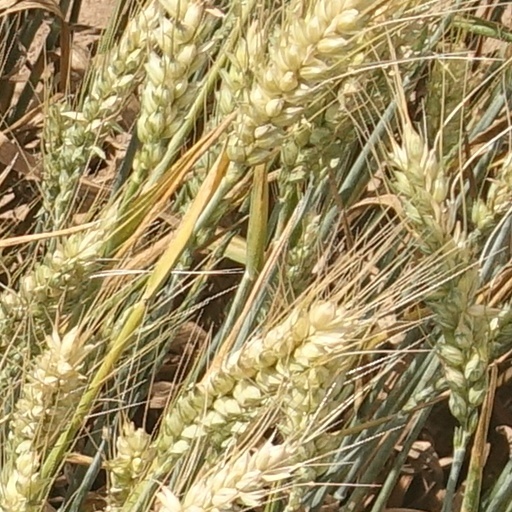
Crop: wheat